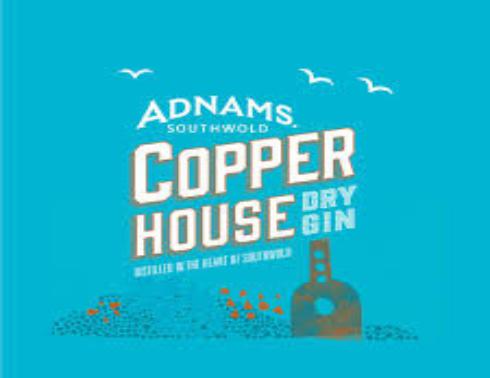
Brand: Adnams
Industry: Food